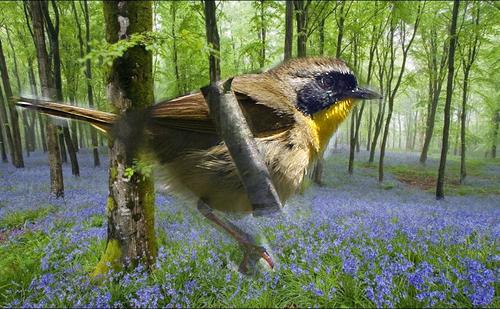
Bird species: Common_Yellowthroat
Bird type: landbird
Background: land